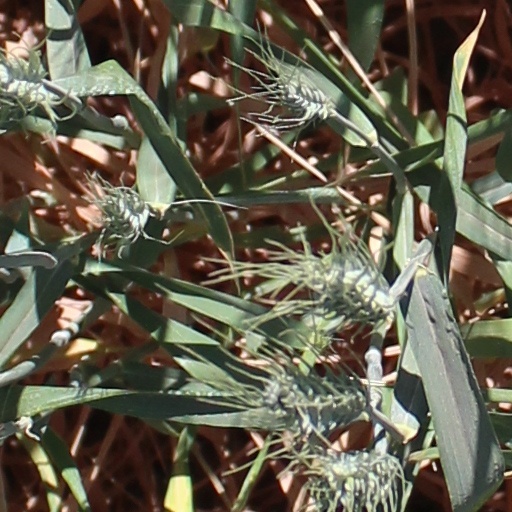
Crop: wheat